Northrop Mall Historic District

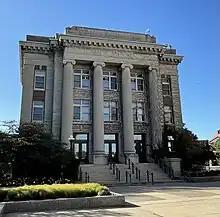
Johnston Hall

Built as a connecting structure to a previous 1923 building, and houses the Department of Mechanical Engineering, along with the Anderson Student Innovation Labs. The building was designed to connect to the next door Akerman Hall, which was constructed at the same time. While a major expansion, the south wing, was constructed in 2000 and opened in 2001, the original building was not upgraded for over 65 years. By the time renovation started in 2014, the original west and north wings had numerous code violations in its electrical systems, HVAC, restrooms, elevators, and windows; and a mercury spill had temporarily closed a teaching lab. The renovation brought many improvements, including new electrical services, elevators, and accessibility features. The north wing received a mechanical penthouse with new piping and air handling units, while the building's windows were replaced.